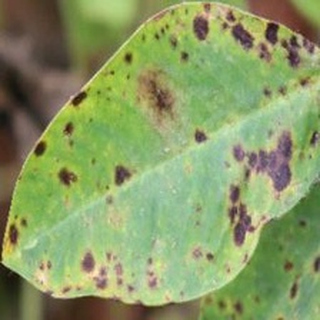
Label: groundnut_late_leaf_spot